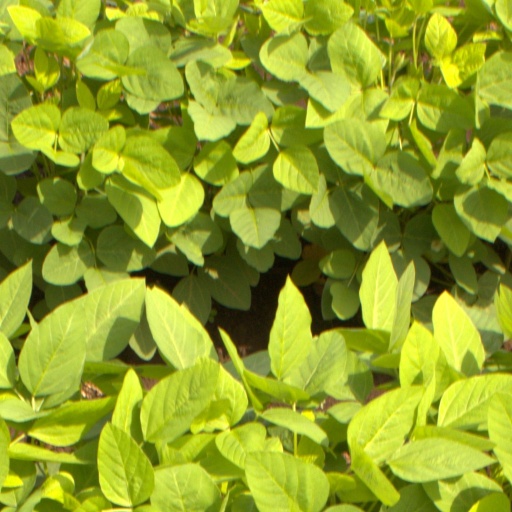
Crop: soybean